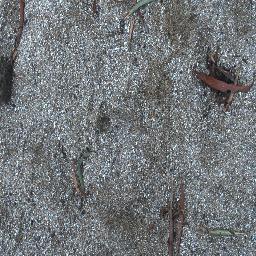
Label: negative